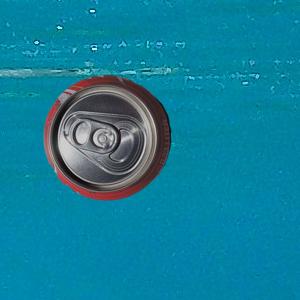
Label: cans